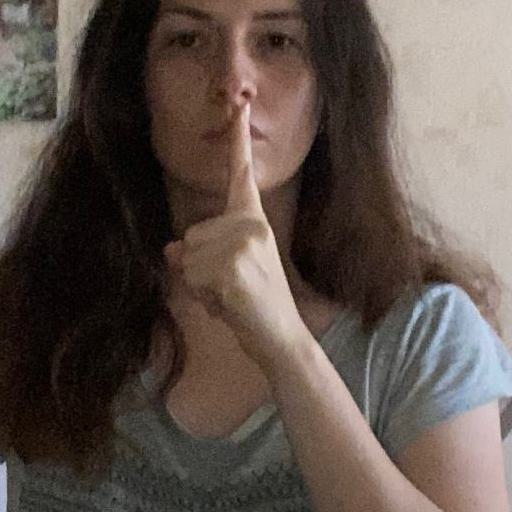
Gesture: mute